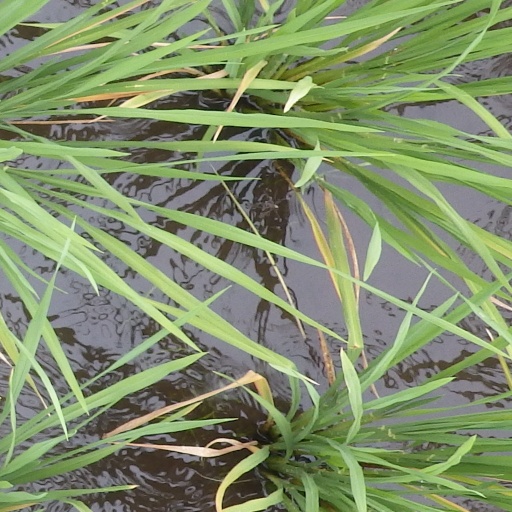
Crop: rice